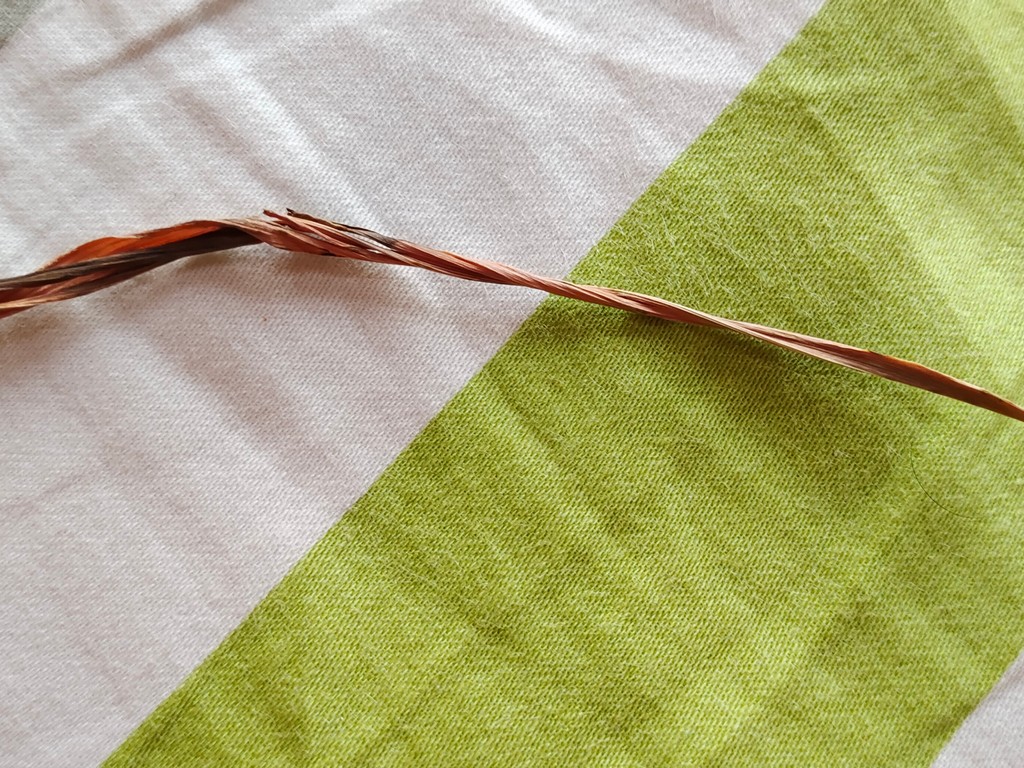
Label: Dried